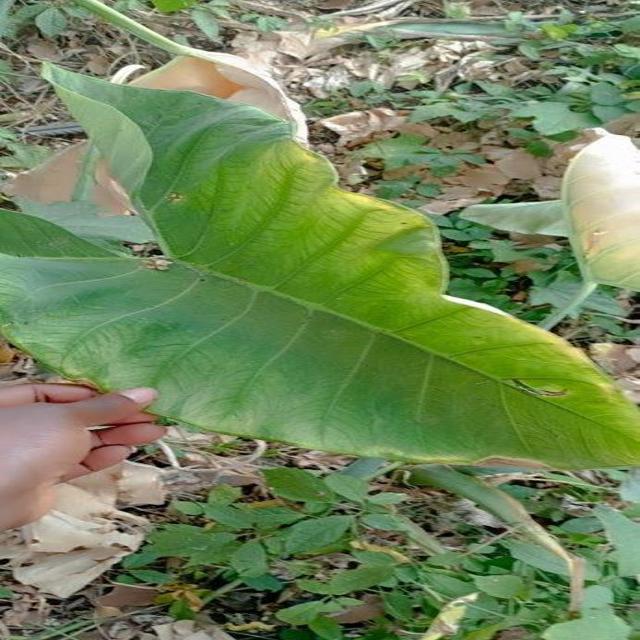
Label: Mid_Blight